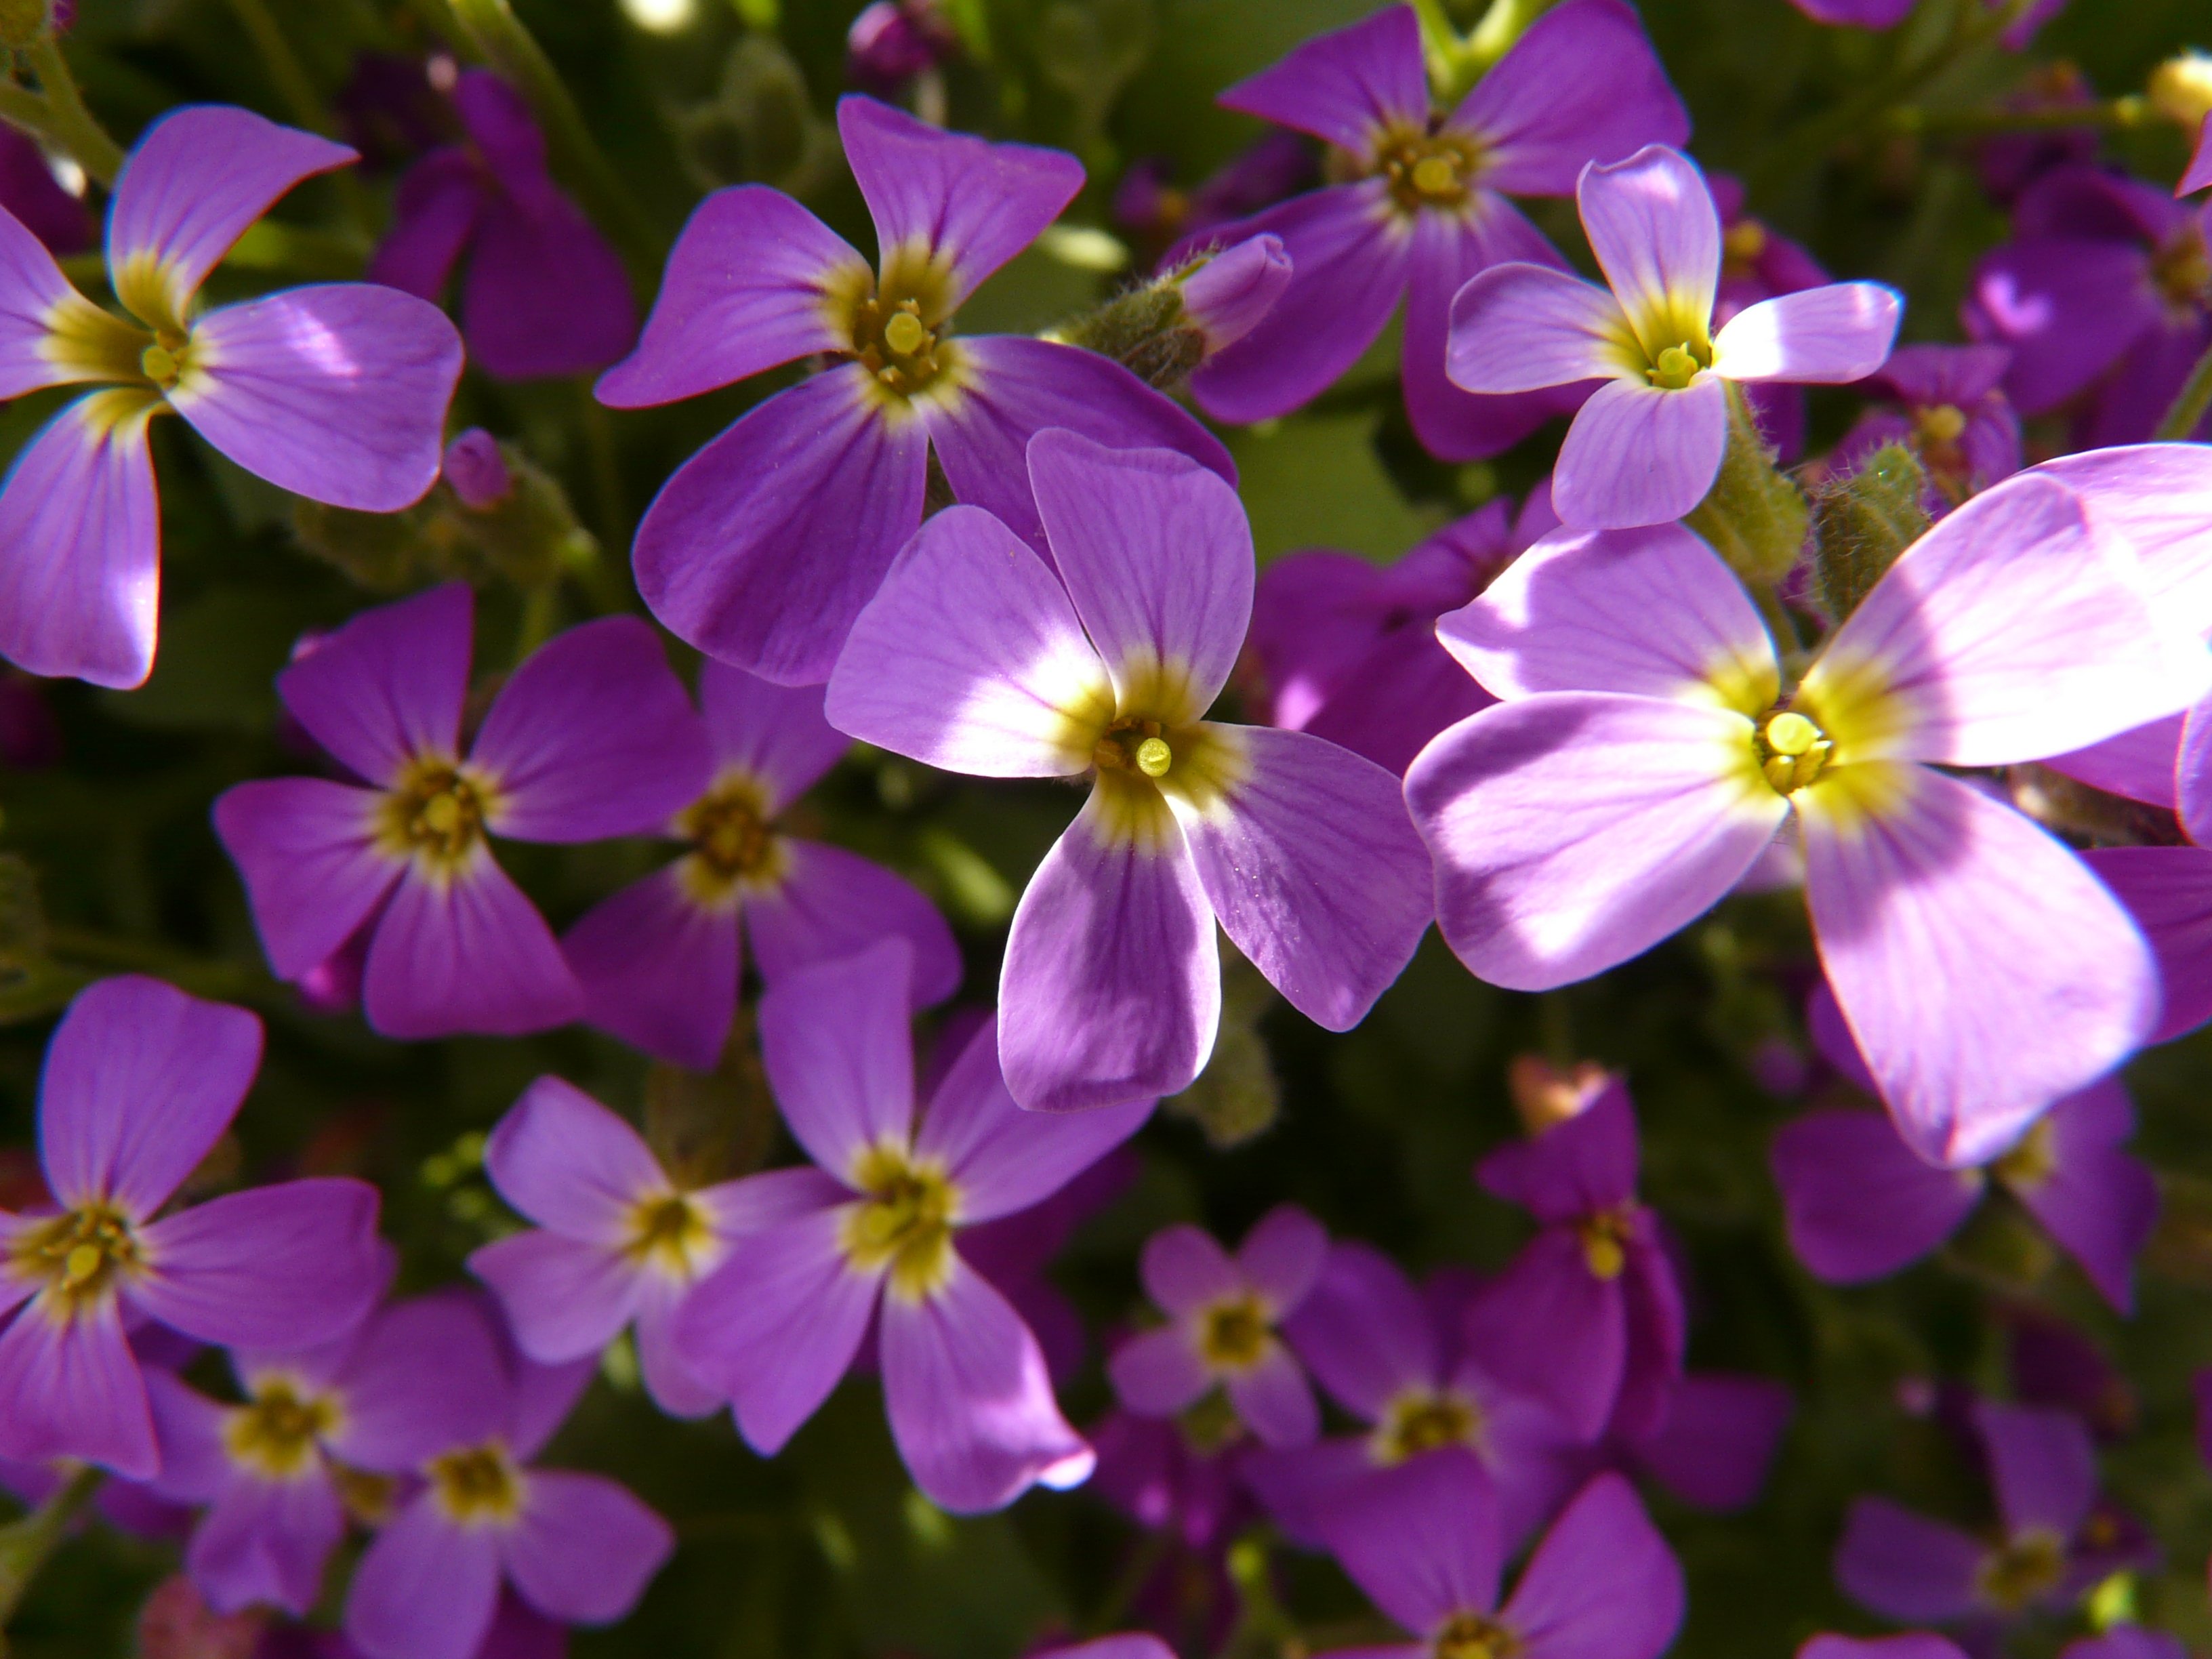
blossom, plant, flower, petal, bloom, spring, blue, flora, wildflower, violet, ornamental plants, viola, macro photography, flowering plant, stone garden, blue pillow, cushion plant, aubretia, annual plant, land plant, violet family, garden cosmos, greek blue pillow